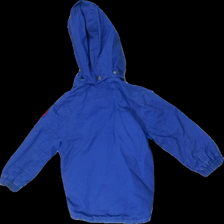
View: back
Type: Jacket
Category: Children
Brand: Not in the list
Brand text on label: Villervalla
Colors: Blue, Red
Material: 73% cotton, 27% viscose
Cut: Regular
Season: All
Stains: Minor
Price range: <50
Recommended usage: Export
Comment: washed out